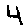
Label: 4